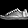
Label: Sneaker